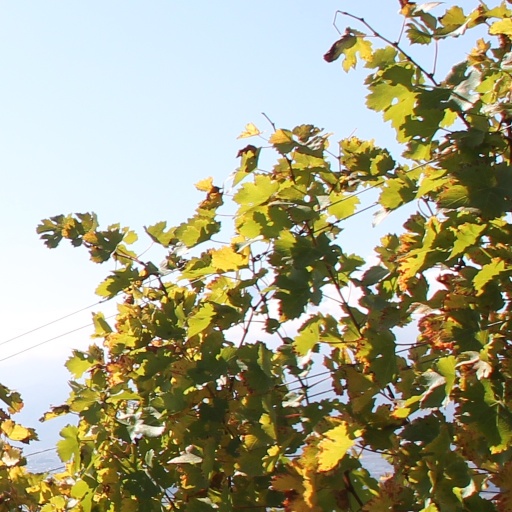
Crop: grape